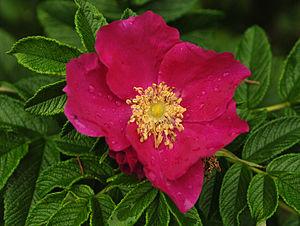
Un spécimen de Rosa Rugosa observé au Québec, Canada.
Le Rosier rugueux, ou Rosier du Japon, en japonais hamanasu, est une espèce de rosiers classée dans la section des Cinnamomeae, originaire d'Extrême-Orient, où il croît sur les côtes, souvent dans les dunes.